Jefferson Davis

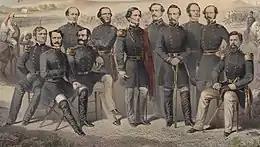
Eight men standing, Davis with cloak is in the middle, three on the extreme right sitting, one on the left sitting.

In March 1853, President Franklin Pierce named Davis his Secretary of War. He championed a transcontinental railroad to the Pacific Ocean, arguing it was needed for national defense, and was entrusted with overseeing the Pacific Railroad Surveys to determine which of four possible routes was the best. He promoted the Gadsden Purchase of today's southern Arizona from Mexico, partly because he preferred a southern route for the new railroad. The Pierce administration agreed and the land was purchased in December 1853. He presented the surveys' findings in 1855, but they failed to clarify the best route and sectional problems prevented any choice being made. Davis also argued for the acquisition of Cuba from Spain, seeing it as an opportunity to add the island, a strategic military location and potential slave state. He suggested that the size of the regular army was too small and that its salaries were too meagre. Congress agreed and authorized four new regiments and increased its pay scale. He ended the manufacture of smoothbore muskets and shifted production to rifles, working to develop the tactics that accompany them. He oversaw the building of public works in Washington D.C., including the initial construction of the Washington Aqueduct.